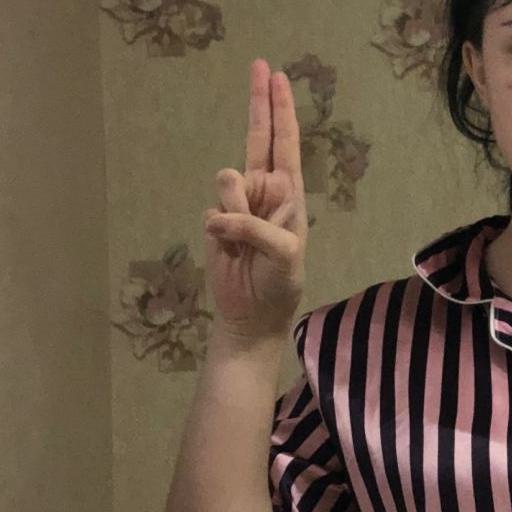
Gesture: two_up